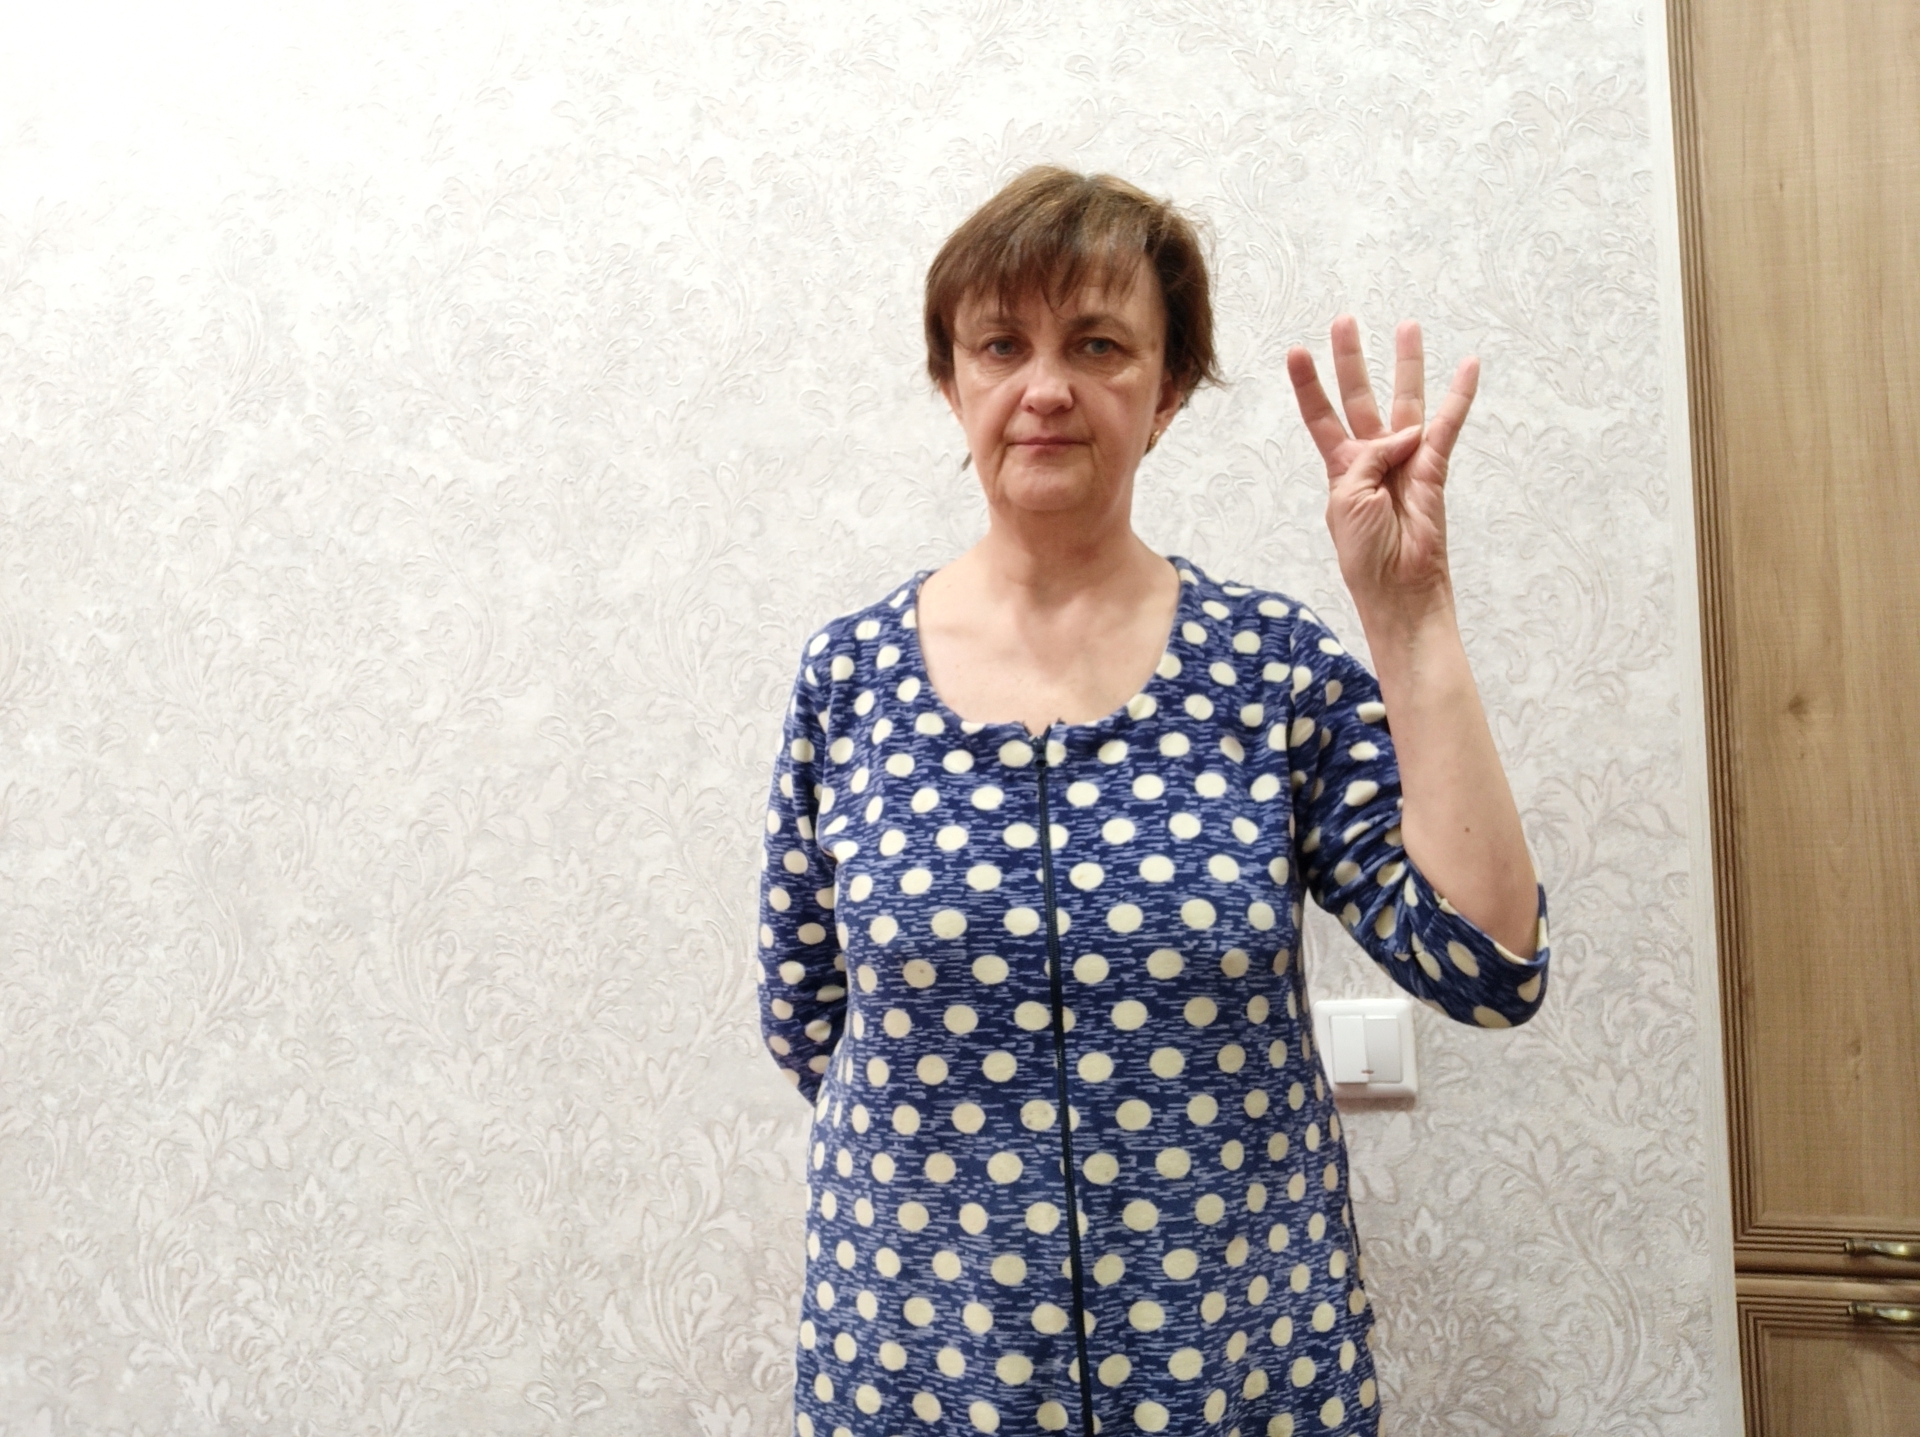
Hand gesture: four